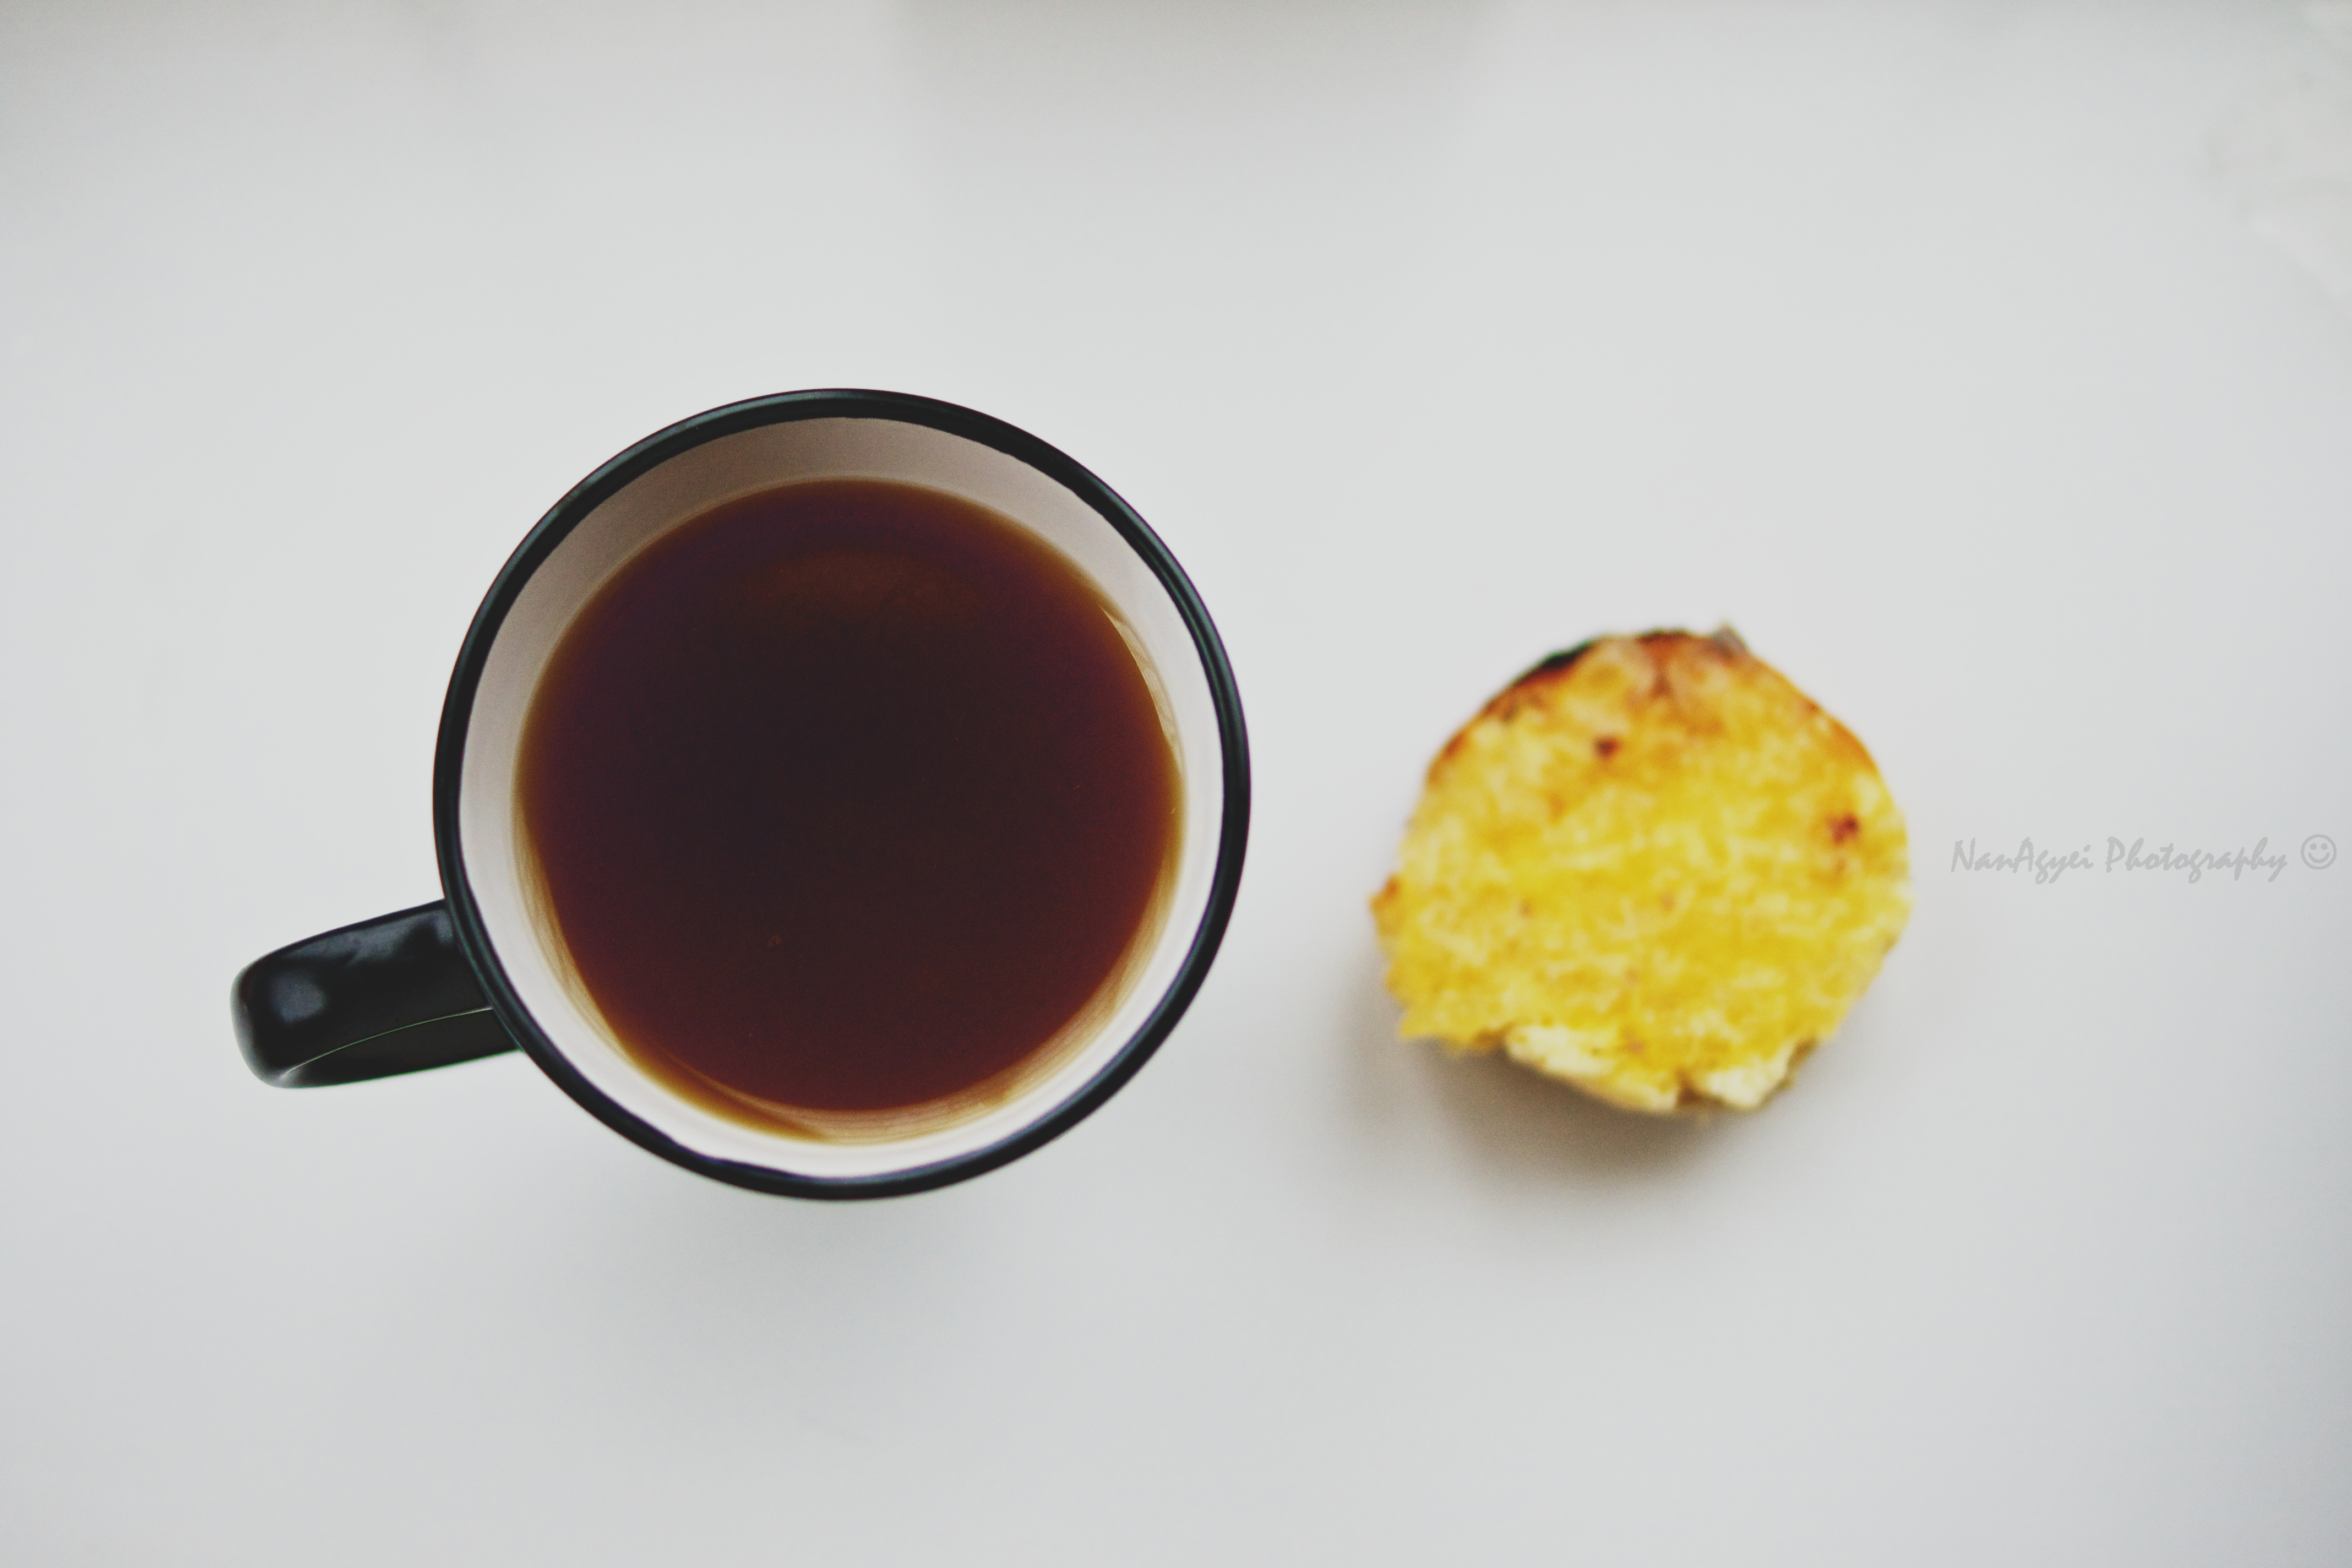
tea, cup, dish, meal, food, produce, drink, breakfast, christmas, mug, coffee cup, celebrate, is, 35mm, sony, greentea, a700, paintthemoon, scone, everyday, 1552, youdontneedareasonto